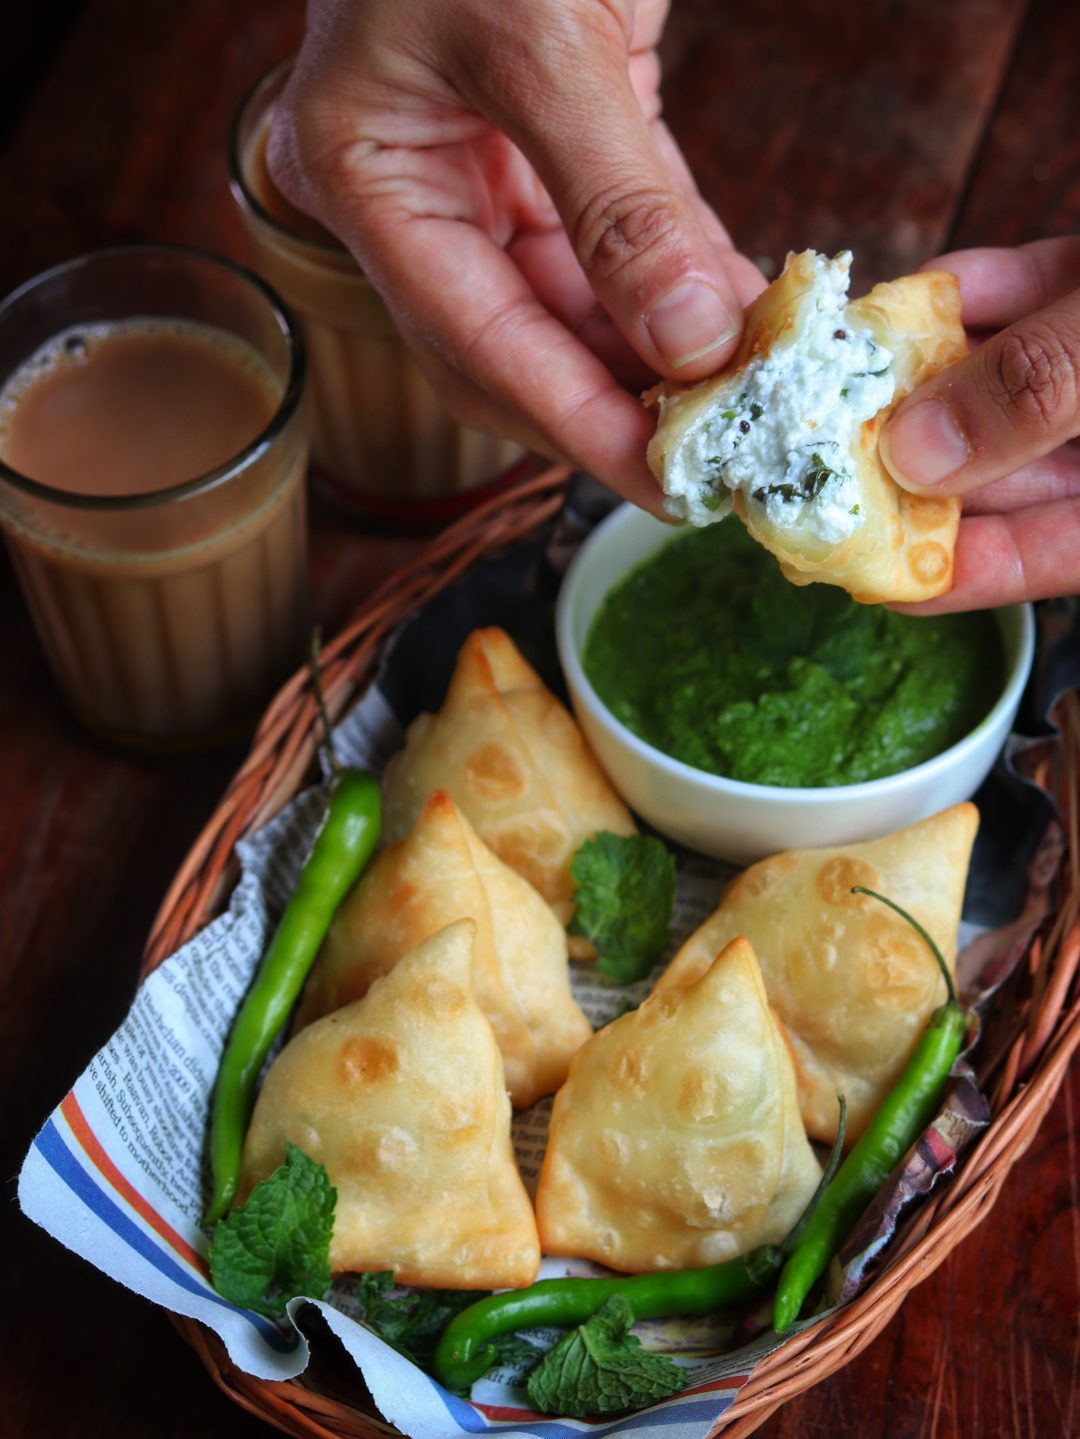
Dish: samosa